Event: Nepal Earthquake
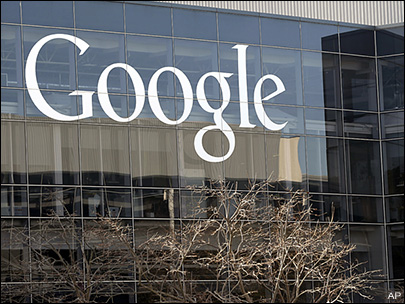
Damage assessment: no_damage